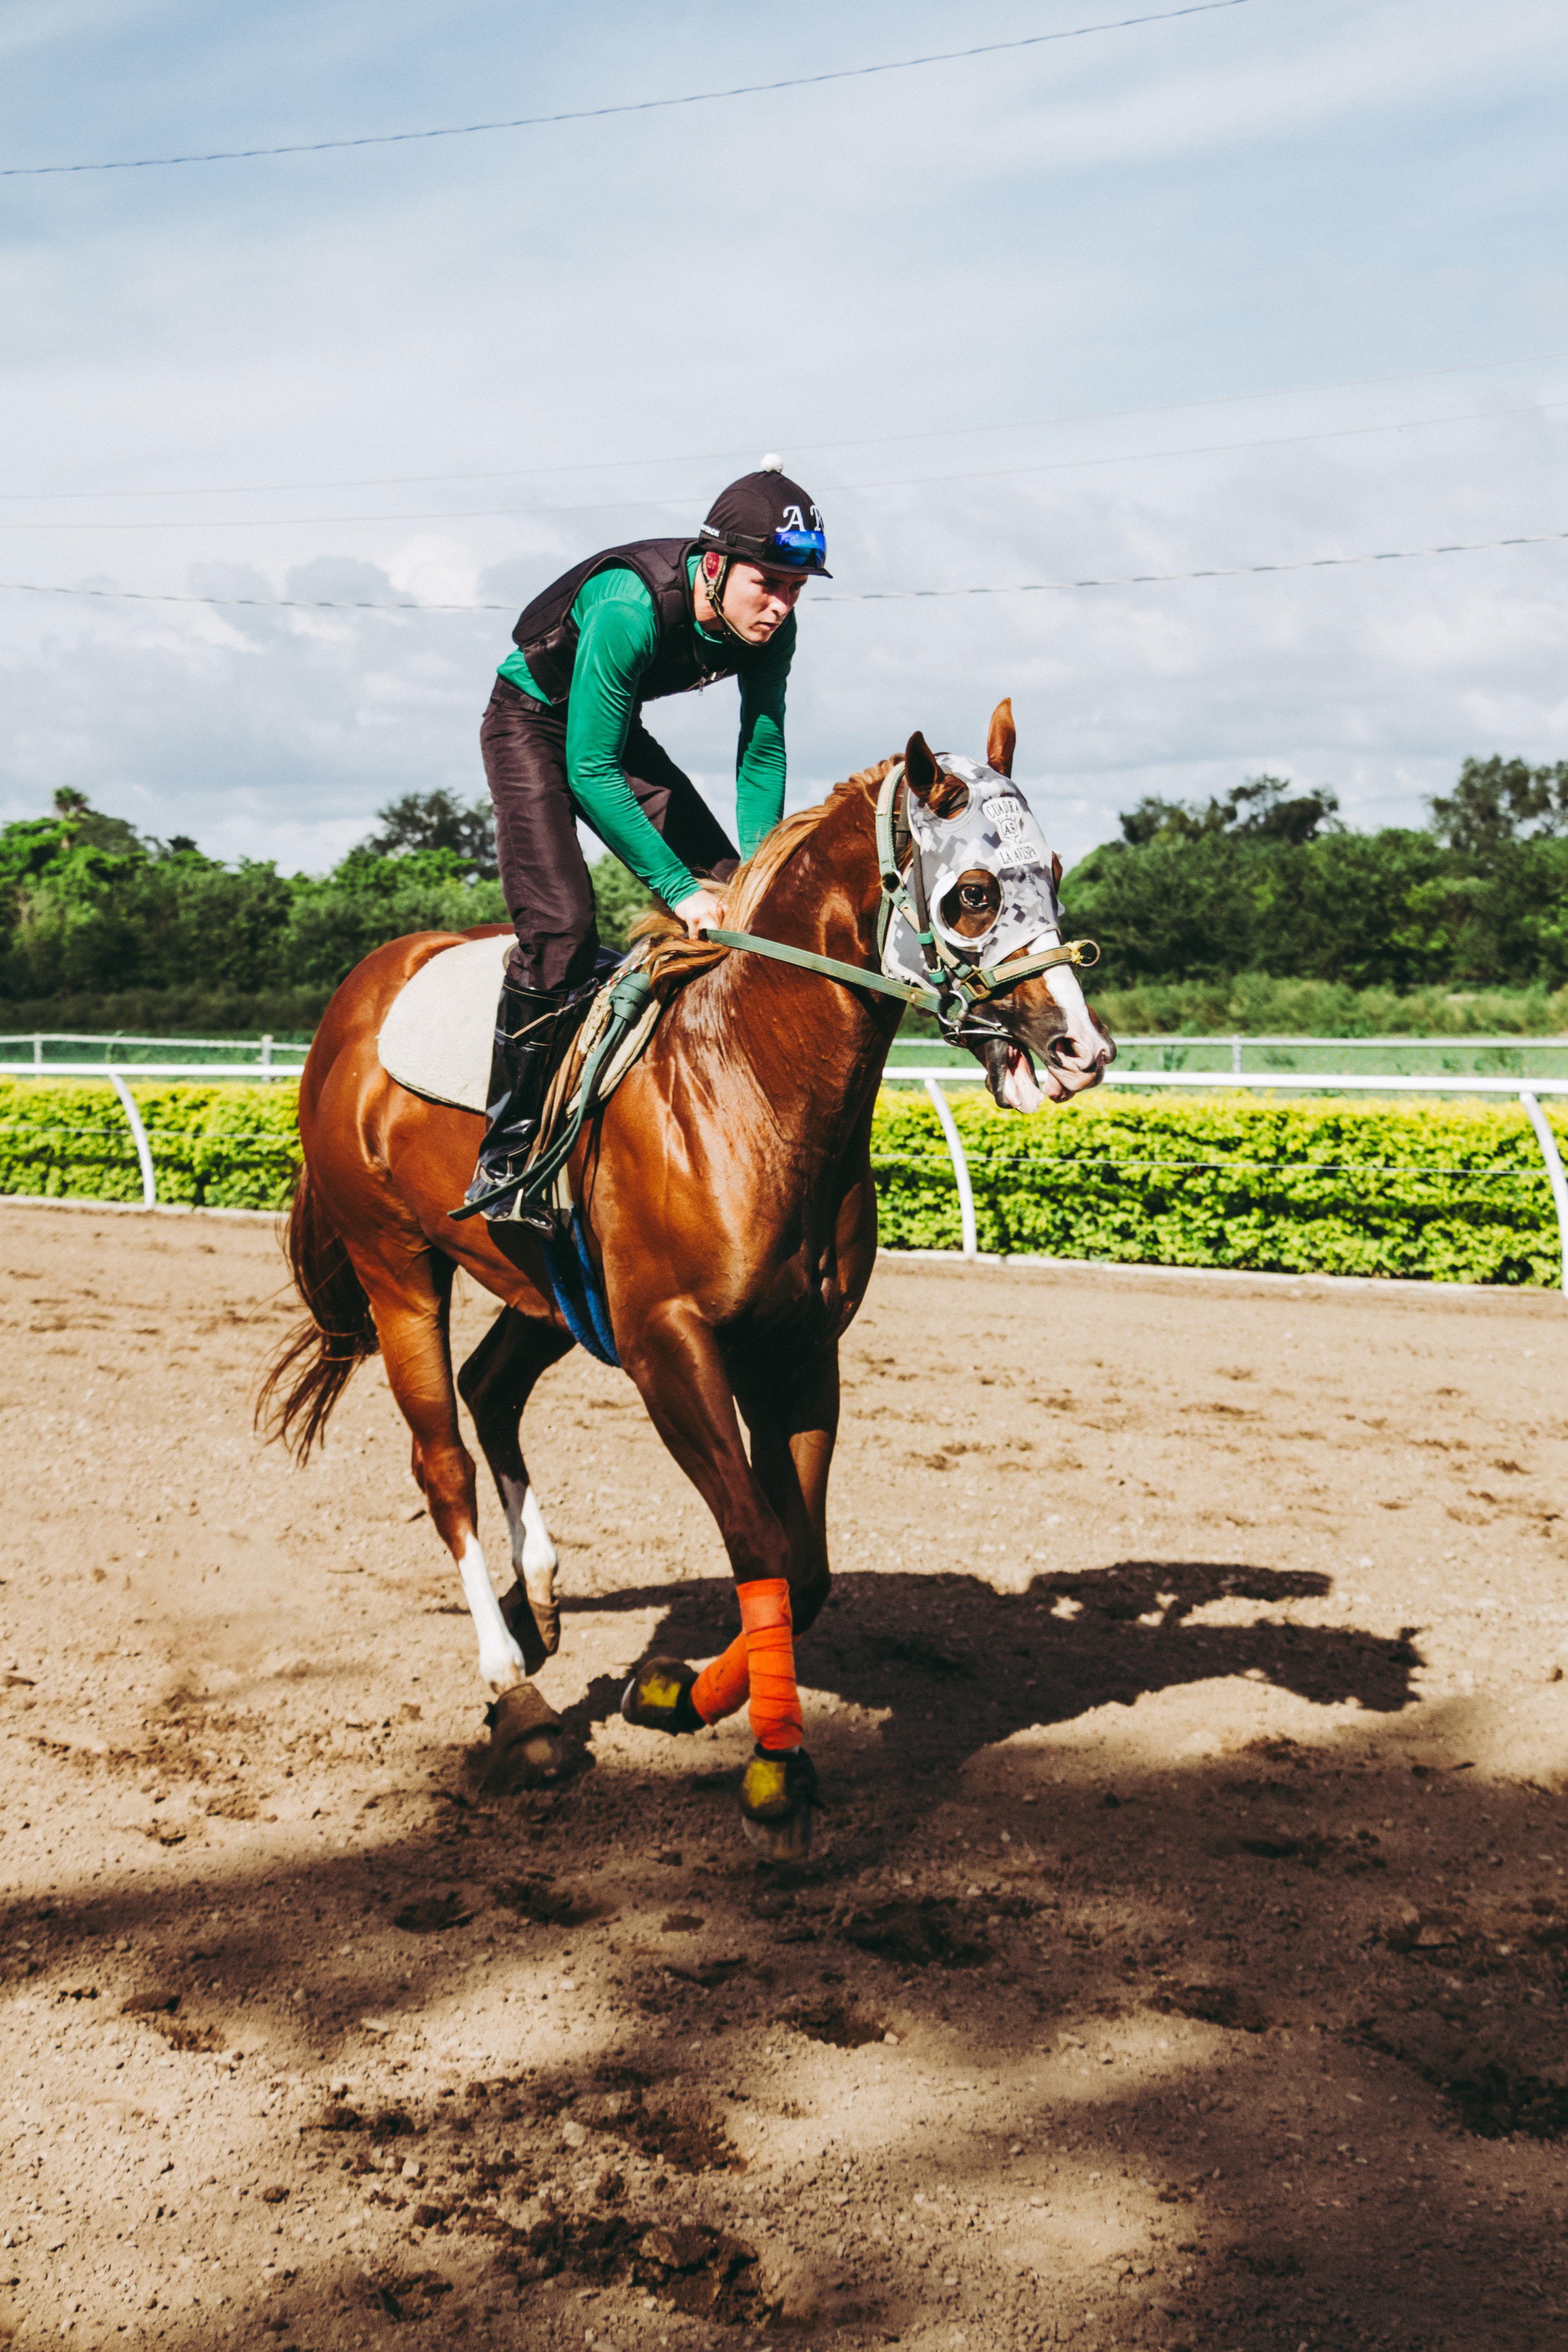
horse, jockey, rein, animal sports, horse like mammal, horse racing, equestrian, stallion, western riding, bridle, equestrianism, horse trainer, equestrian sport, tree, horse tack, mare, race, endurance riding, recreation